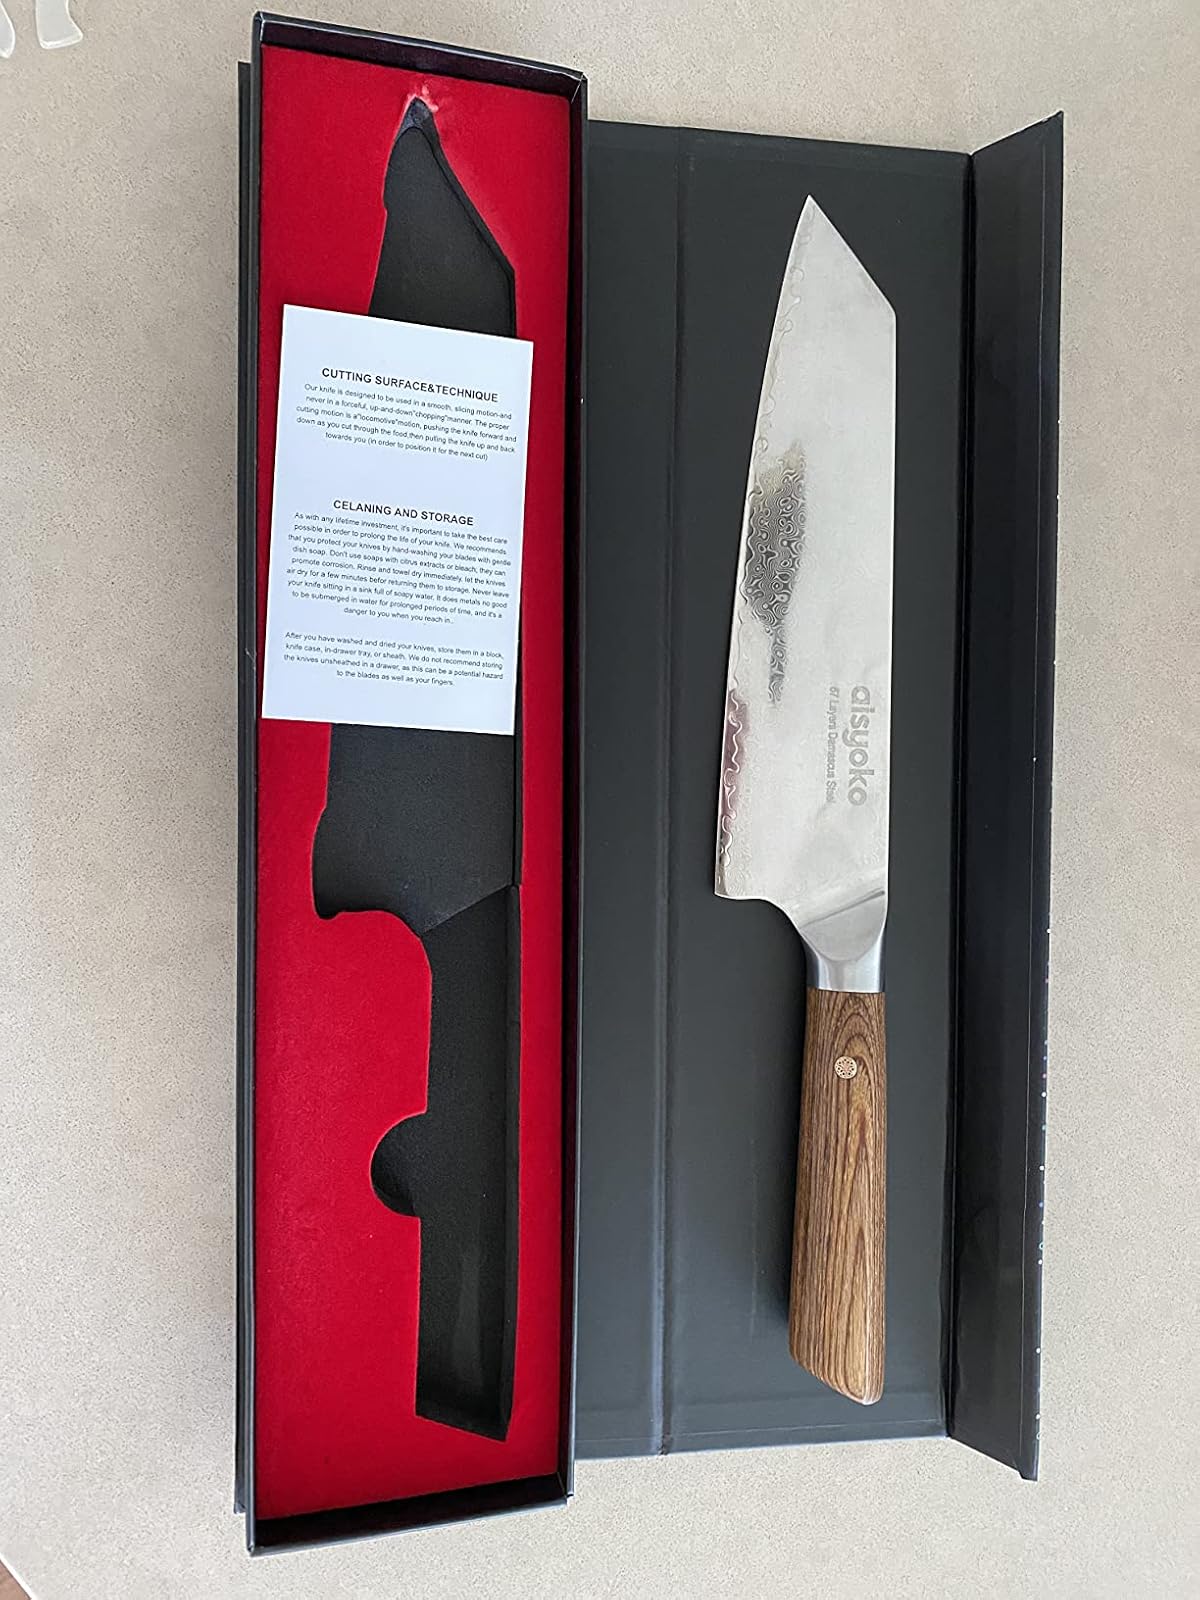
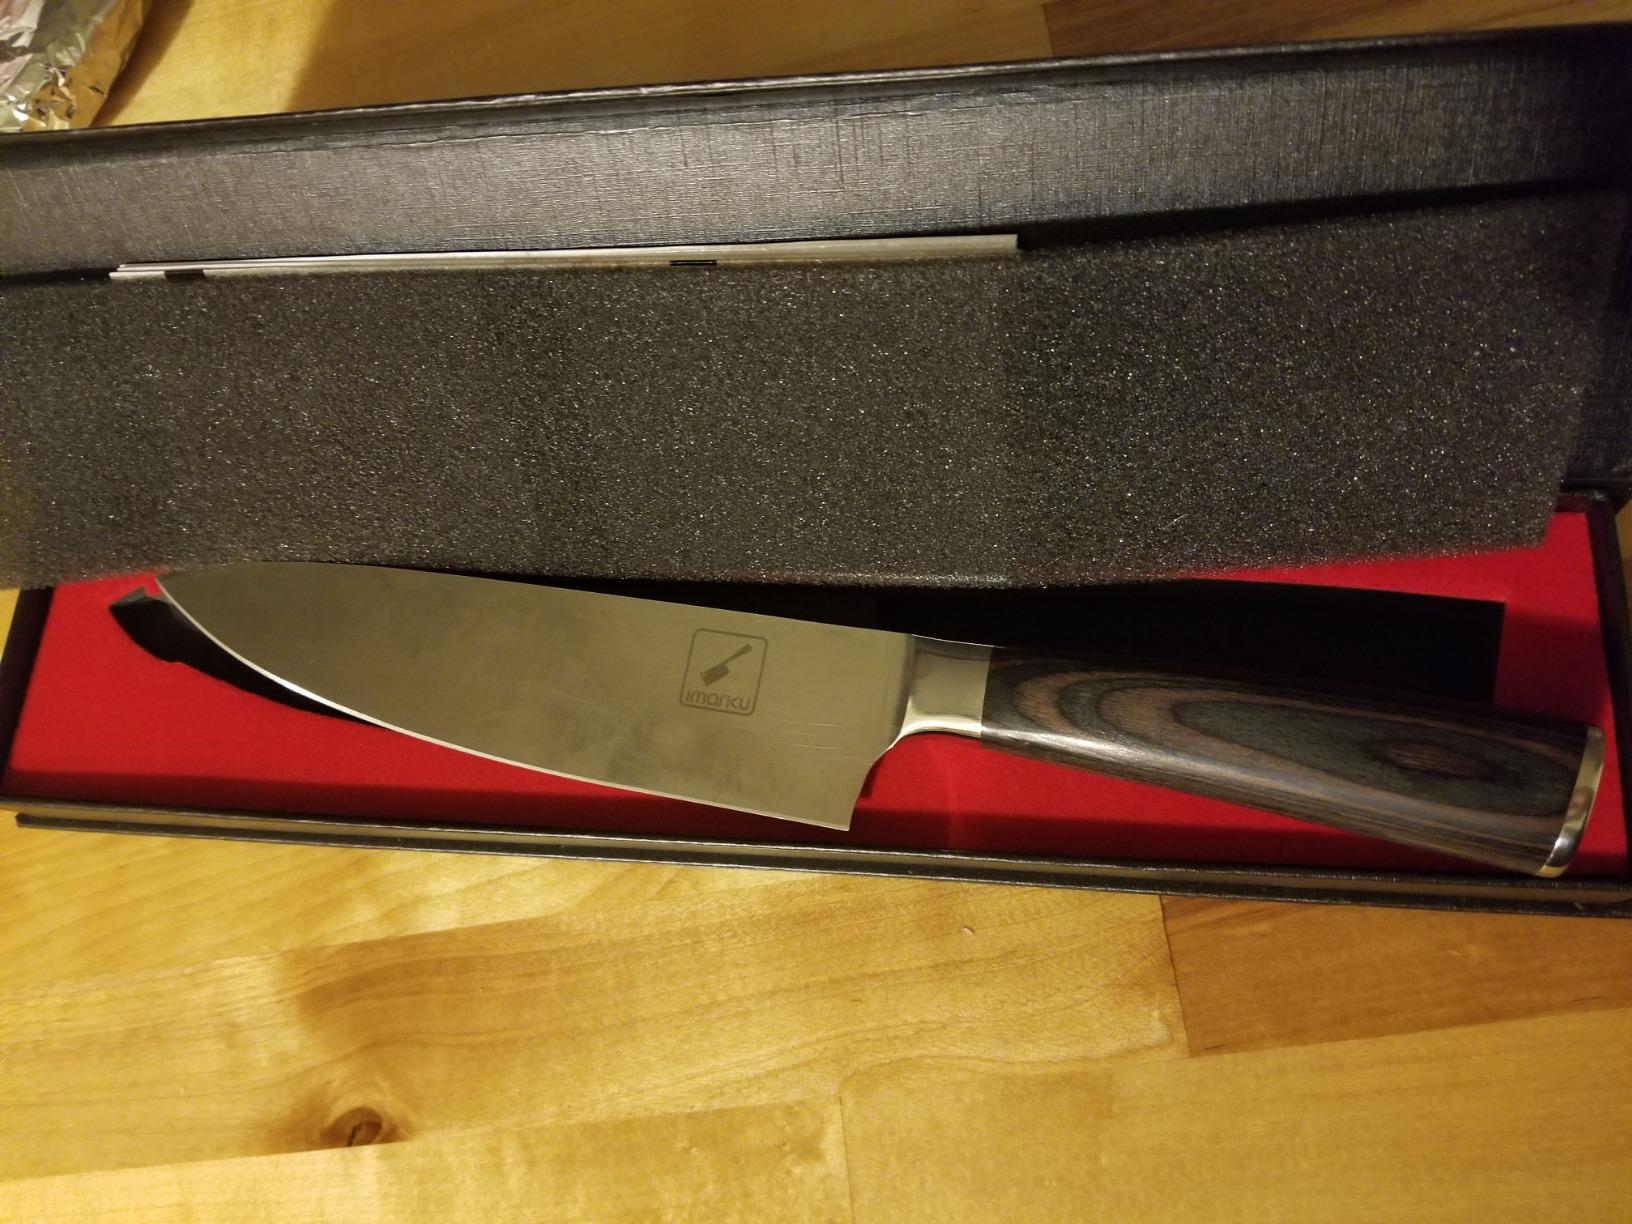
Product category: items_knife
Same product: no